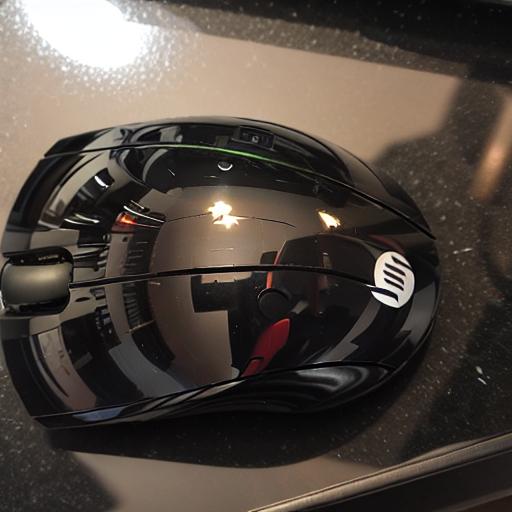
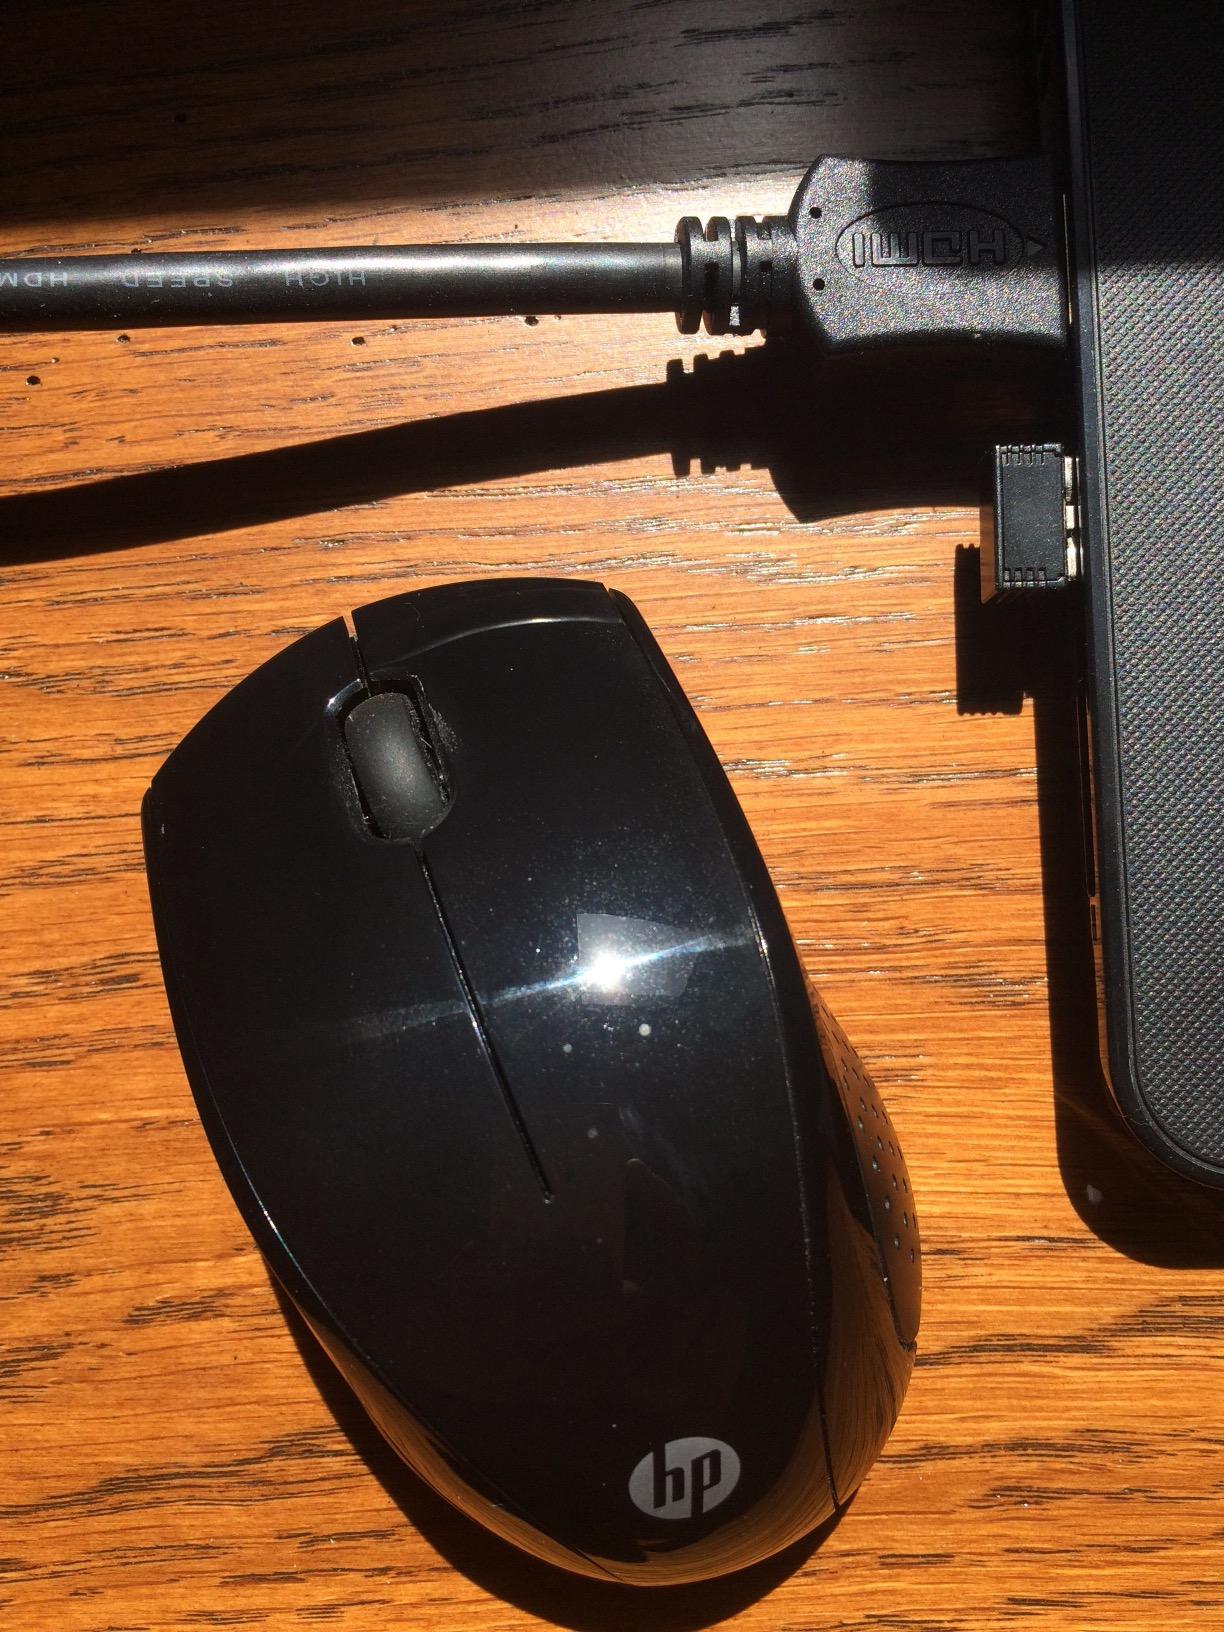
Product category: mouse
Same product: no